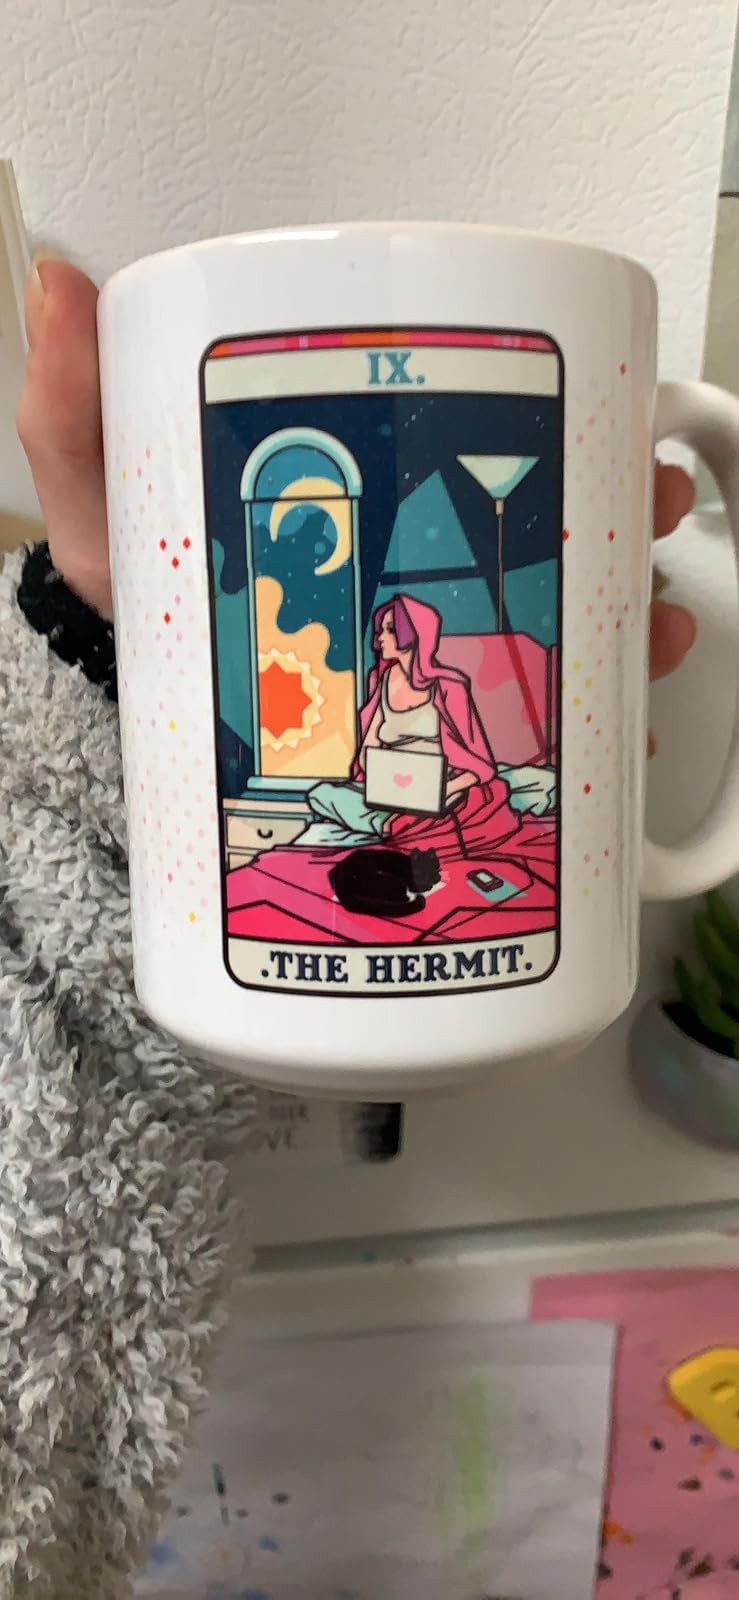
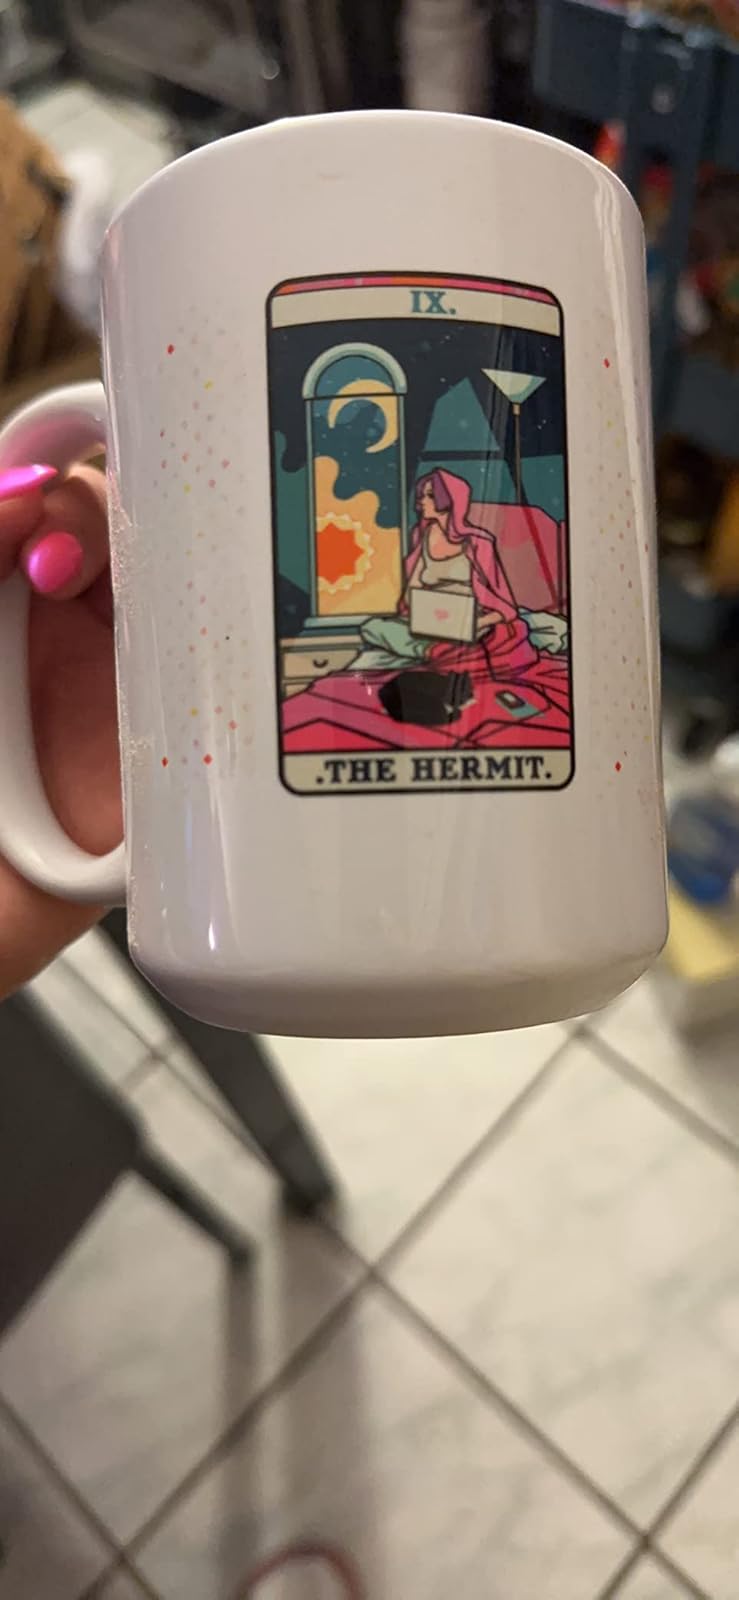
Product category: items_mug
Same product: yes